Yūko Andō (news anchor)

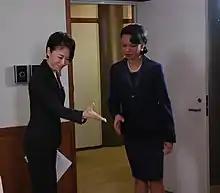
Yuko Ando with U.S. Secretary of State Condoleezza Rice in March 2005

is a Japanese television presenter and news anchor. She has headed Fuji Television's "Super News" evening news programme alongside Tetsuo Suda since April 2000.